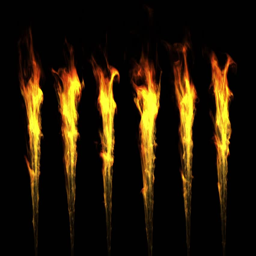
fire flames on a black background